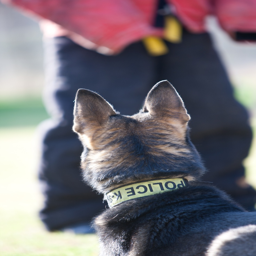
a dog on a mission